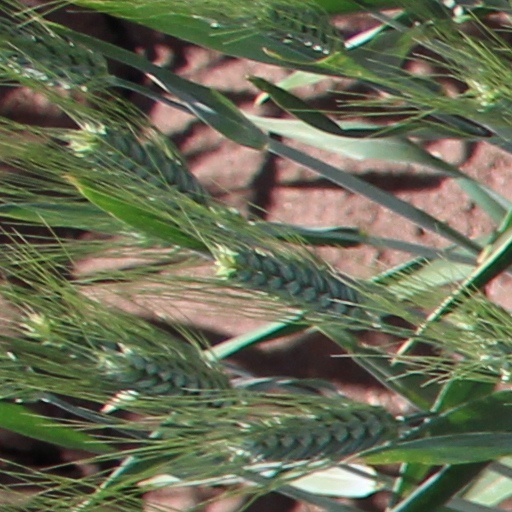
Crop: wheat